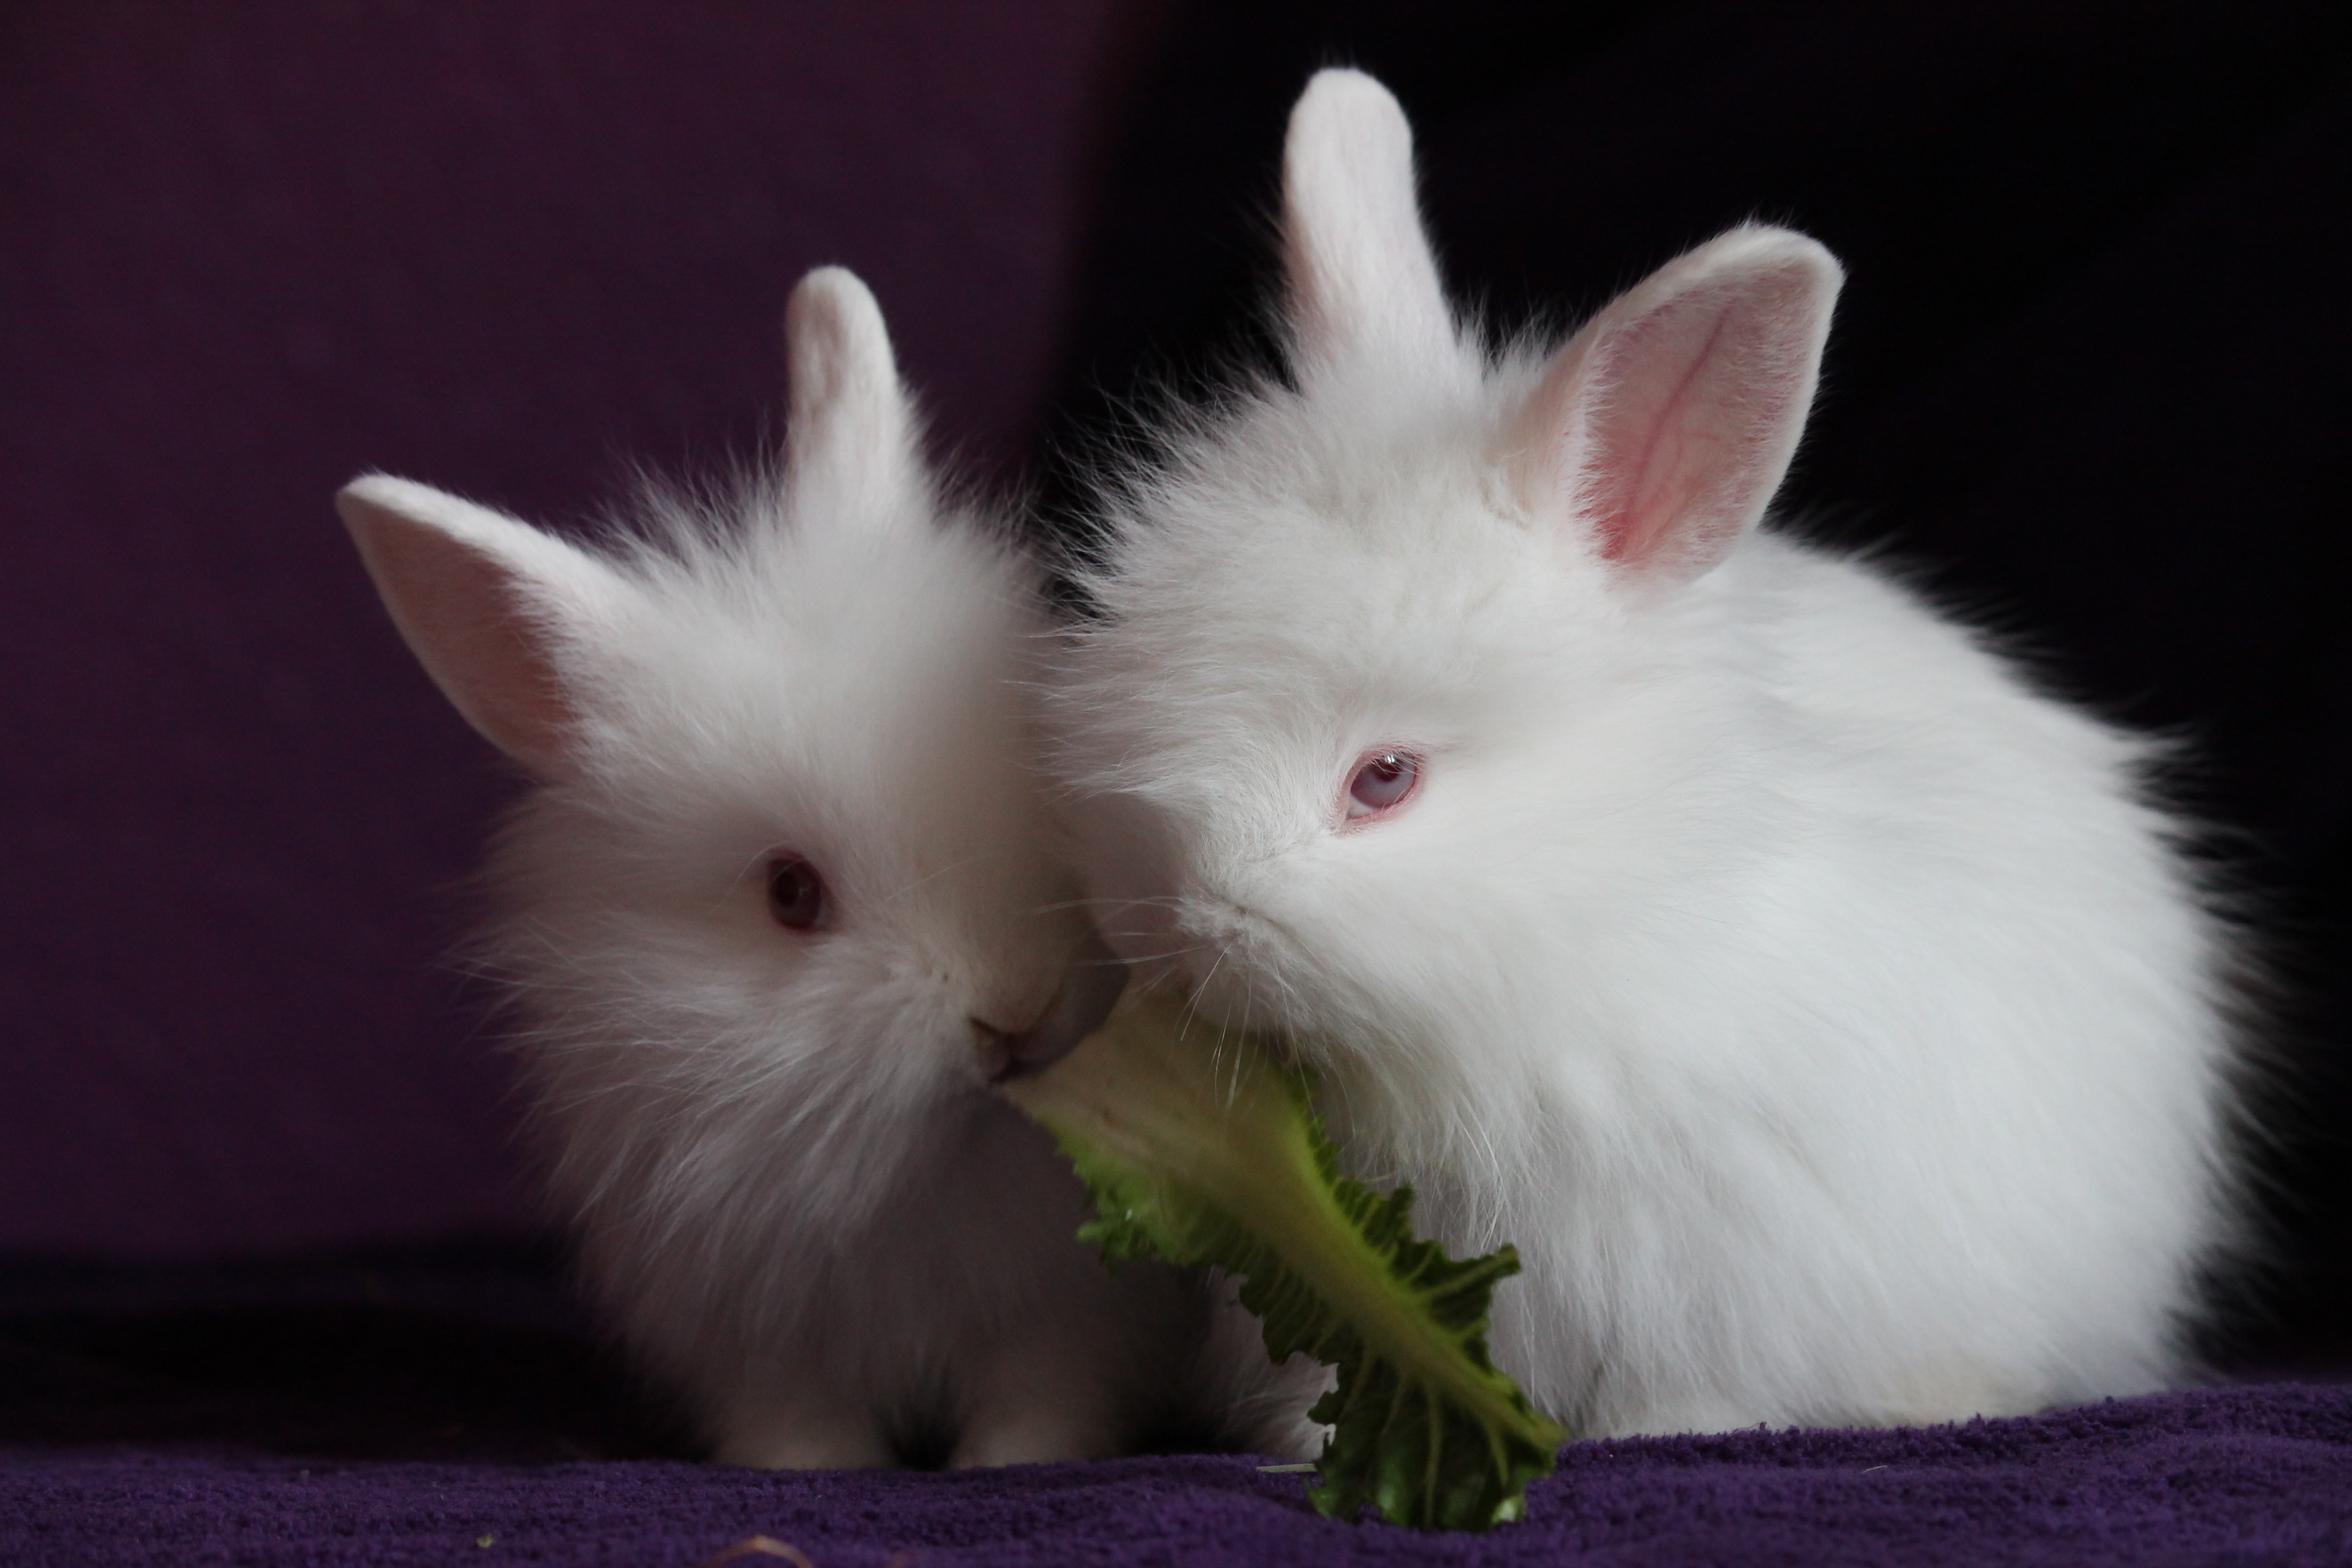
white, cute, pet, small, mammal, eat, rabbit, whiskers, vertebrate, hungry, domestic rabbit, angora rabbit, rabits and hares